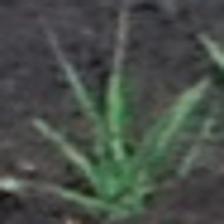
Label: single